The Wheel of Time Collectible Card Game

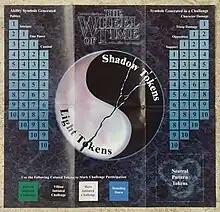
"The Wheel of Time" playing mat

Ability symbols are marked on the dice. Each book a player rolls on the green die indicates a point of Politics they can spend, each Chalice on the blue Intrigue, each Yin-Yang on the white is One Power and each Rider and Horse on the Black is Combat. Most all cards have a number of these symbols listed at the bottom, which represents the cost of recruiting the card.